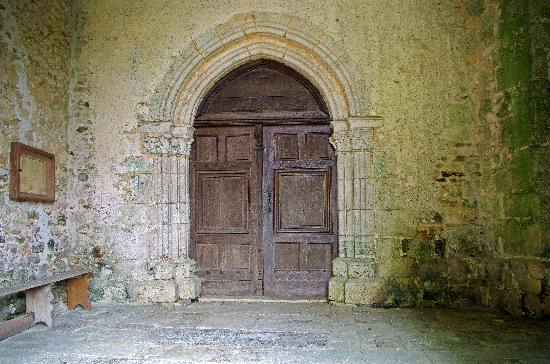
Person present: No